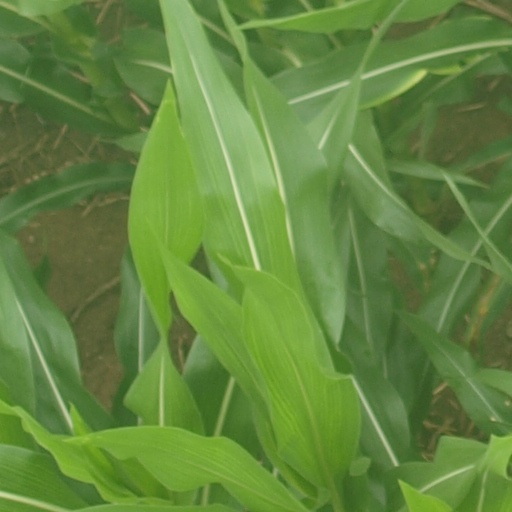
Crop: maize; corn